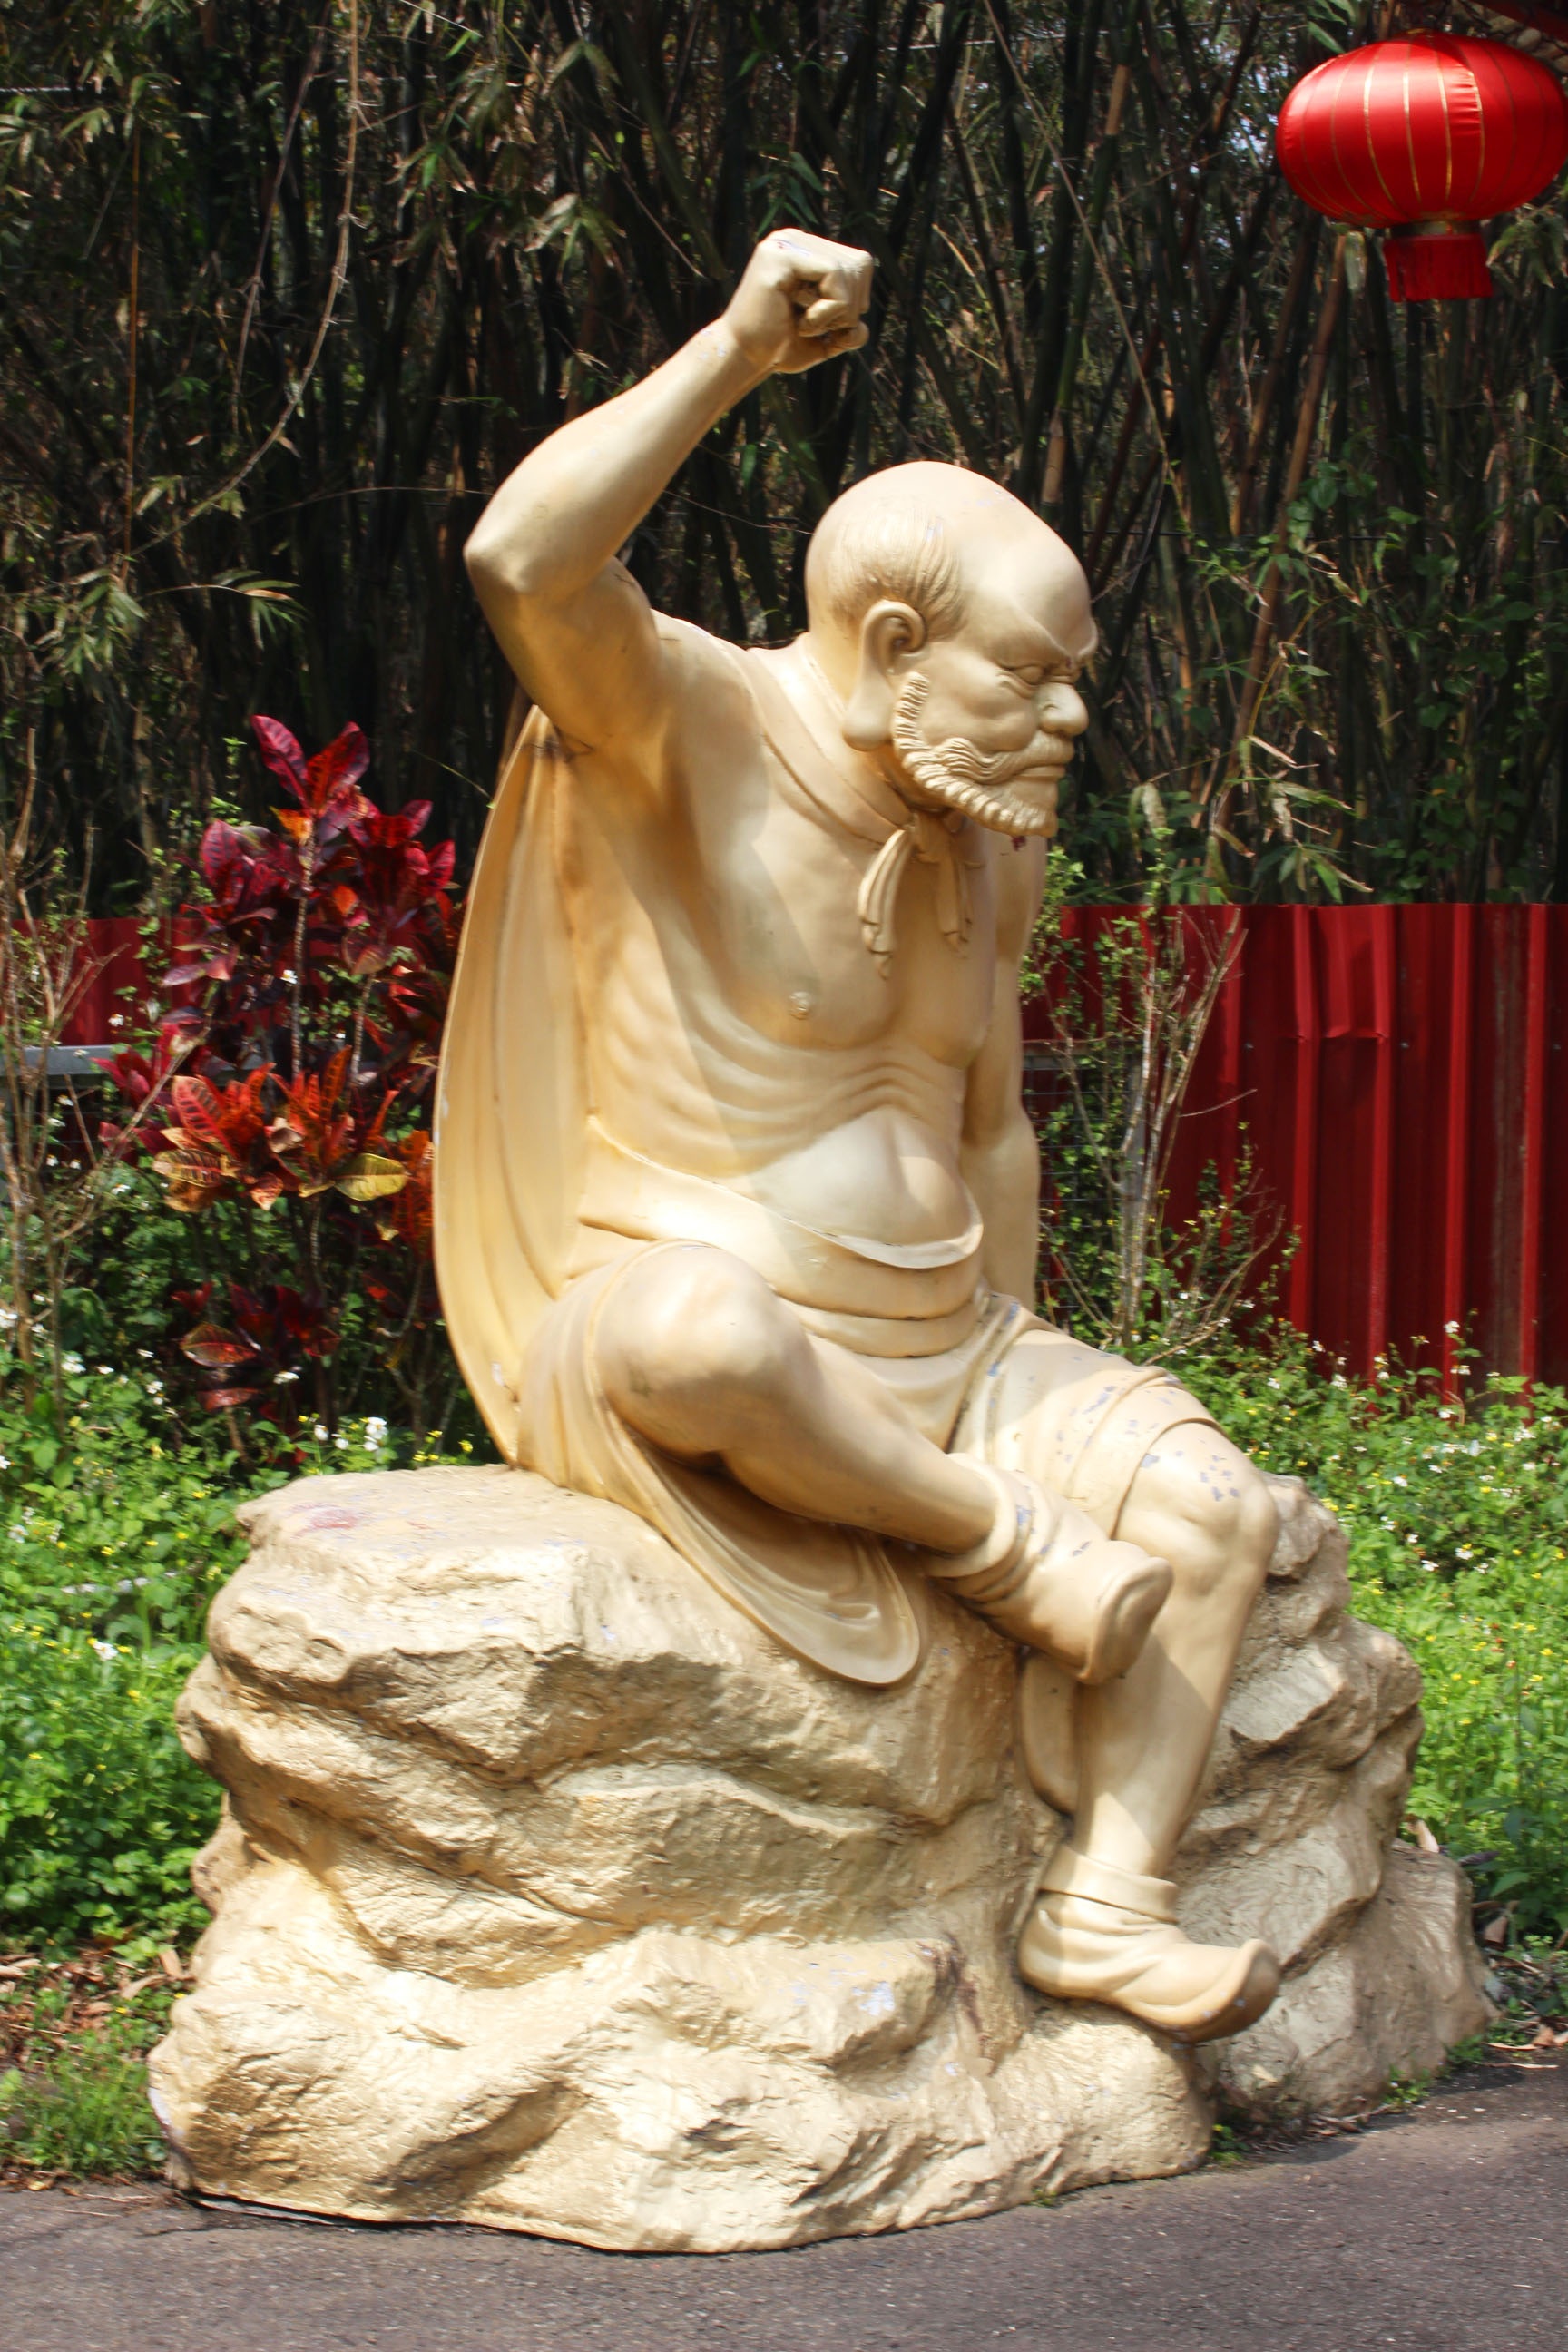
monument, statue, sitting, religion, asia, sculpture, art, taiwan, carving, mythology, buddha statues, fictional character, human positions, rohan